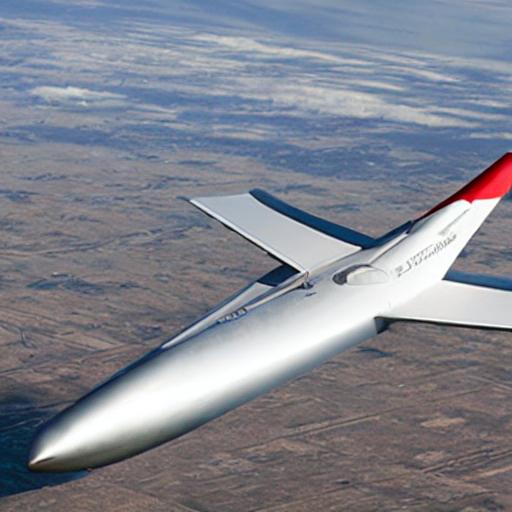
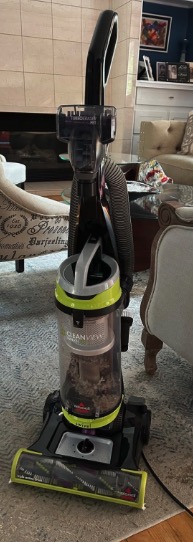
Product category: items_vacuum
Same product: no